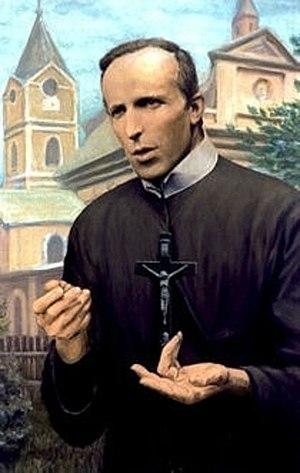
Bernard Lubienski, né le 9 décembre 1846 à Guzów et mort le 10 septembre 1933 à Varsovie, était un prêtre catholique polonais, rédemptoriste, missionnaire et écrivain de renom, particulièrement actif en Angleterre puis en Pologne où il réimplanta notamment l'Ordre rédemptoriste. Il est reconnu comme vénérable par l'Eglise catholique.